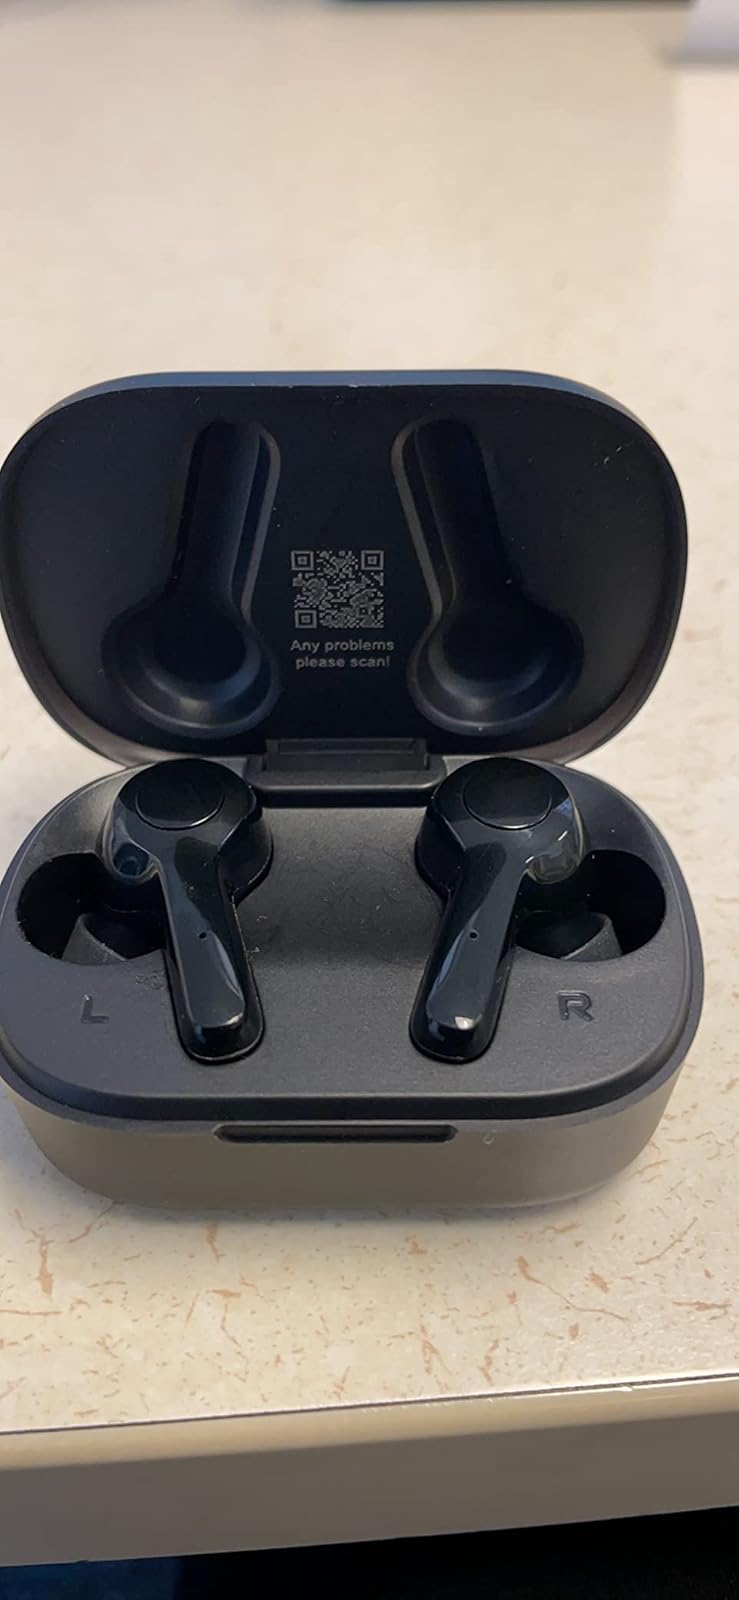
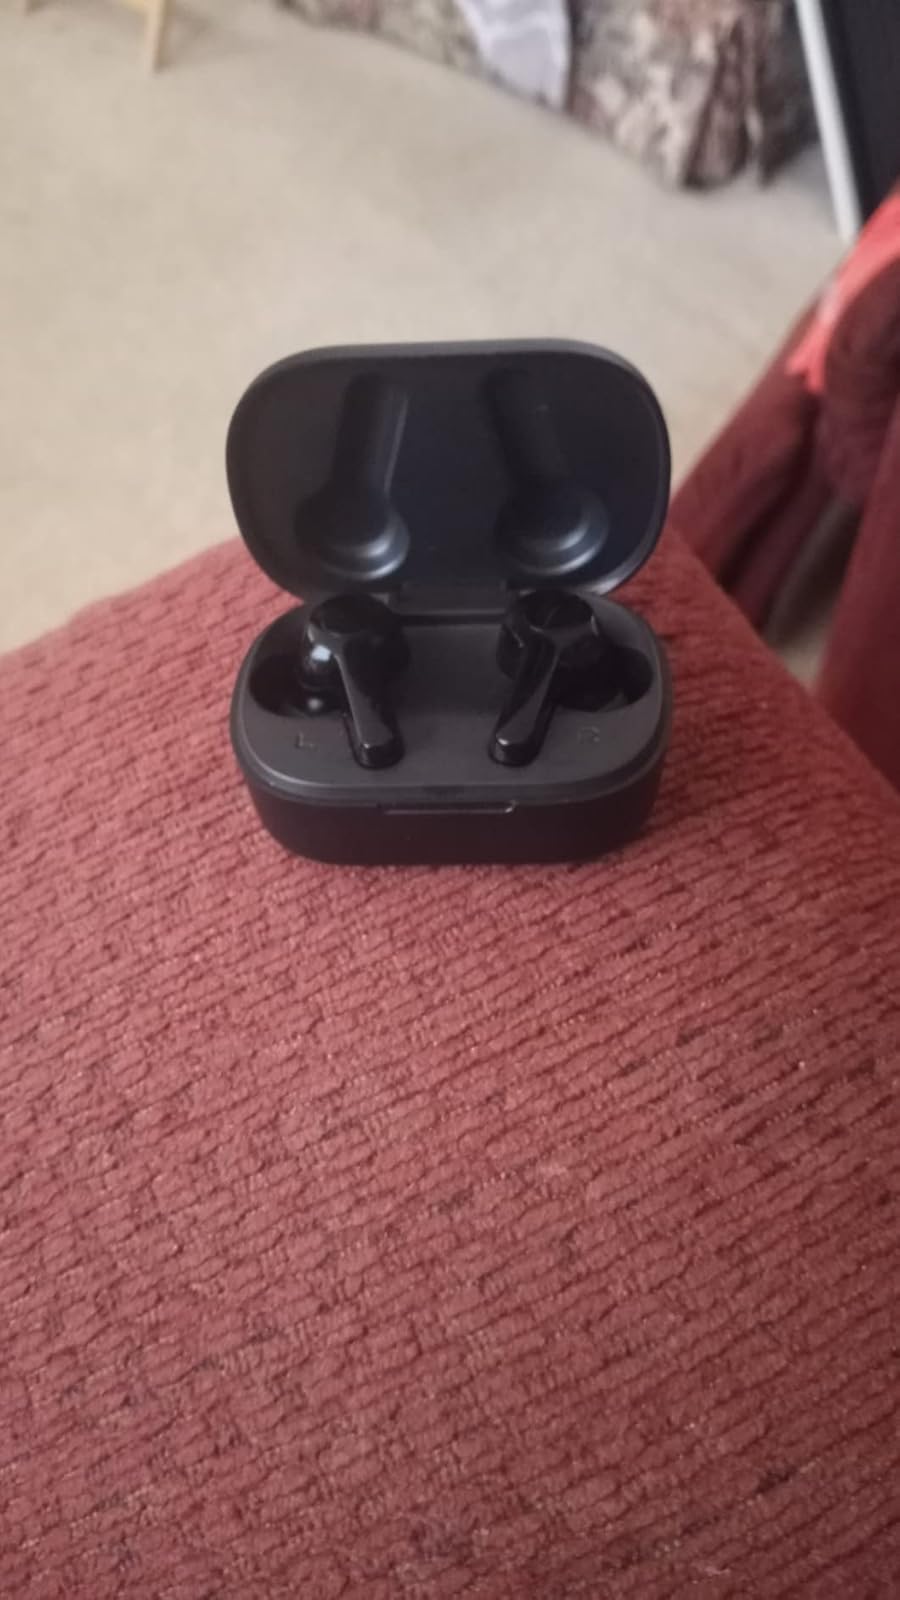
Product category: earbuds
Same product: yes